Valérie Gay

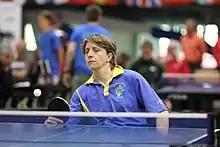

Valérie Gay (born 6 February 1968) is a French retired para table tennis player. She competed internationally in team events with Fanny Bertrand, Isabelle Lafaye and Stéphanie Mariage.